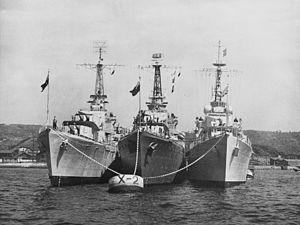
La Classe Tribal, ou classe Afridi, est un groupe de 27 destroyers construits pour la Royal Navy, la Marine royale canadienne et la Royal Australian Navy lancés entre 1937 et 1945.